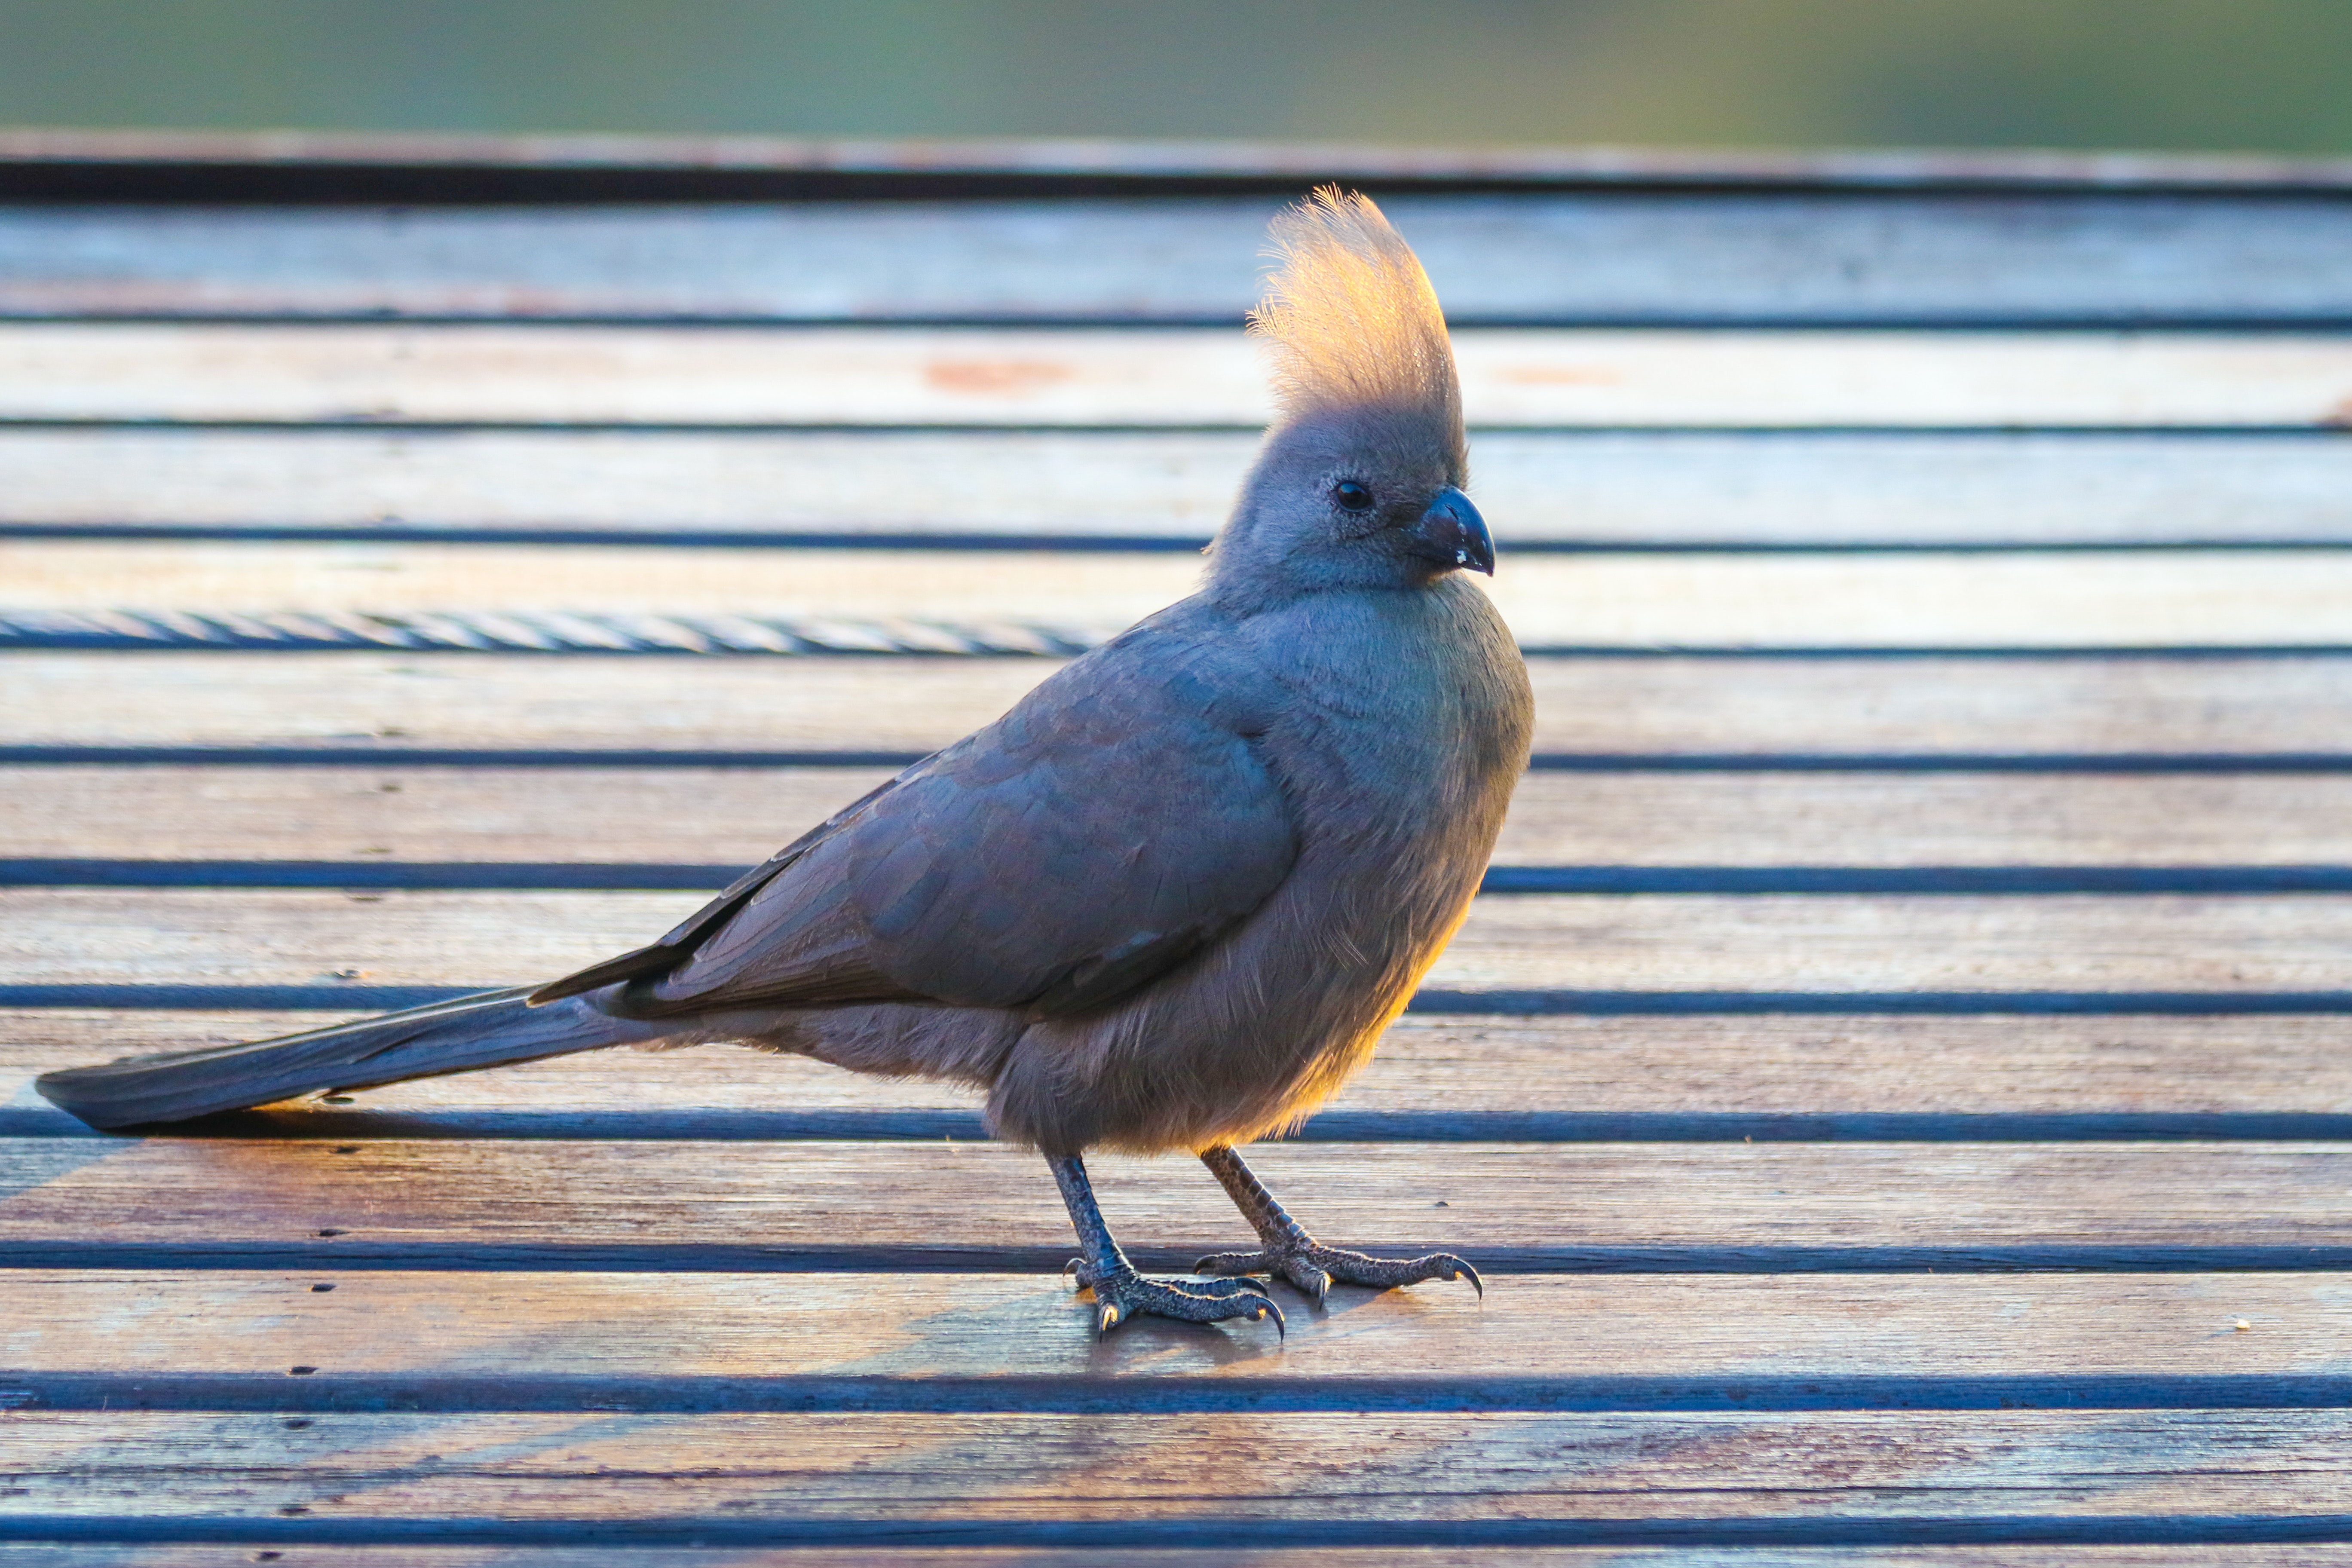
bird, vertebrate, beak, wildlife, feather, wing, perching bird, tail